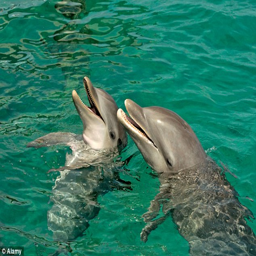
not so cute : the dolphin attacked a group of swimmers on wednesday night